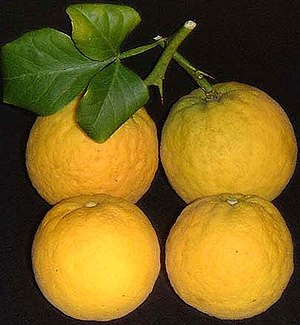
Dværgcitron / Anvendelse
Dværgcitroner
Dværgcitron, også kaldet Bitterorange, er en løvfældende busk eller et lille træ med en stivgrenet, rund krone. Grenene er tornede, men hårdførheden, de duftende blomster og de gule frugter gør, at den bliver dyrket på beskyttede steder i haver og parker. Blomsterne har en kraftig og sød duft. Frugterne er meget sure og indeholder desuden en bittert smagende ponciridin, som gør dem uspiselige. Frugtskallen dufter kraftigt af citrusolie.